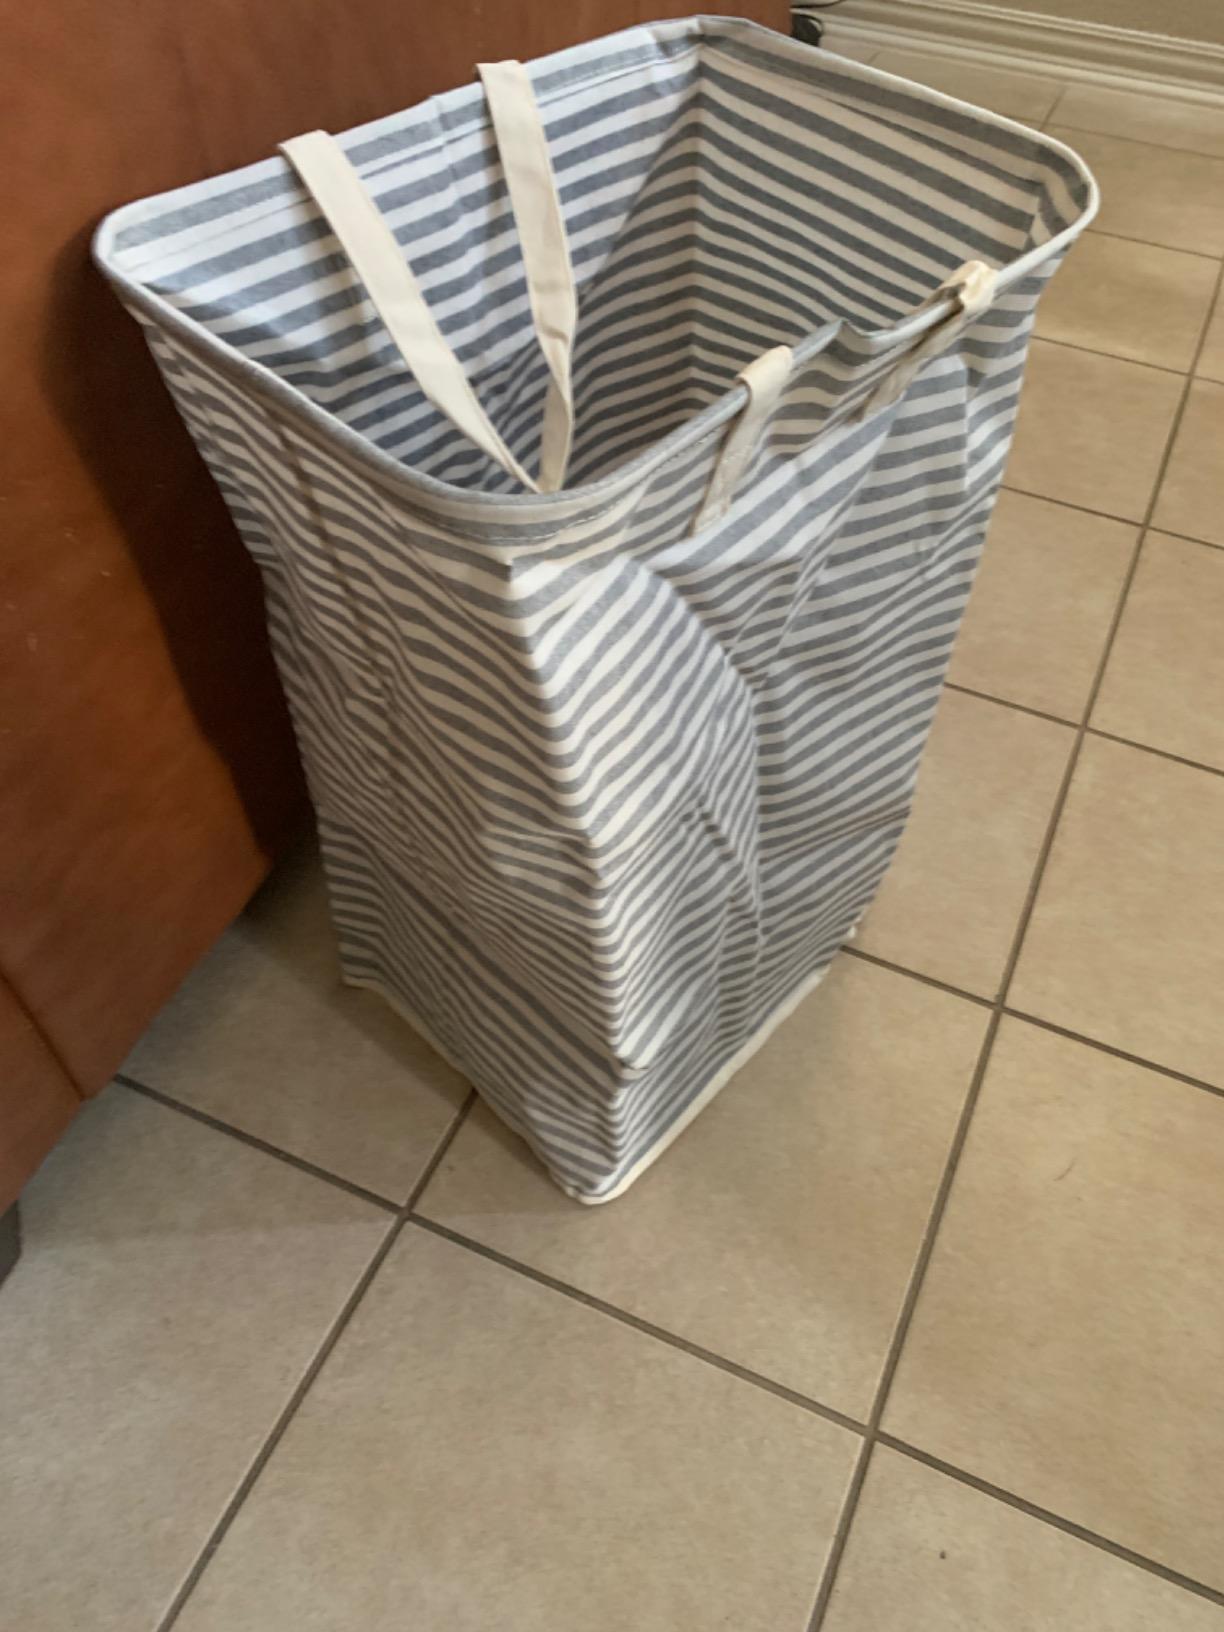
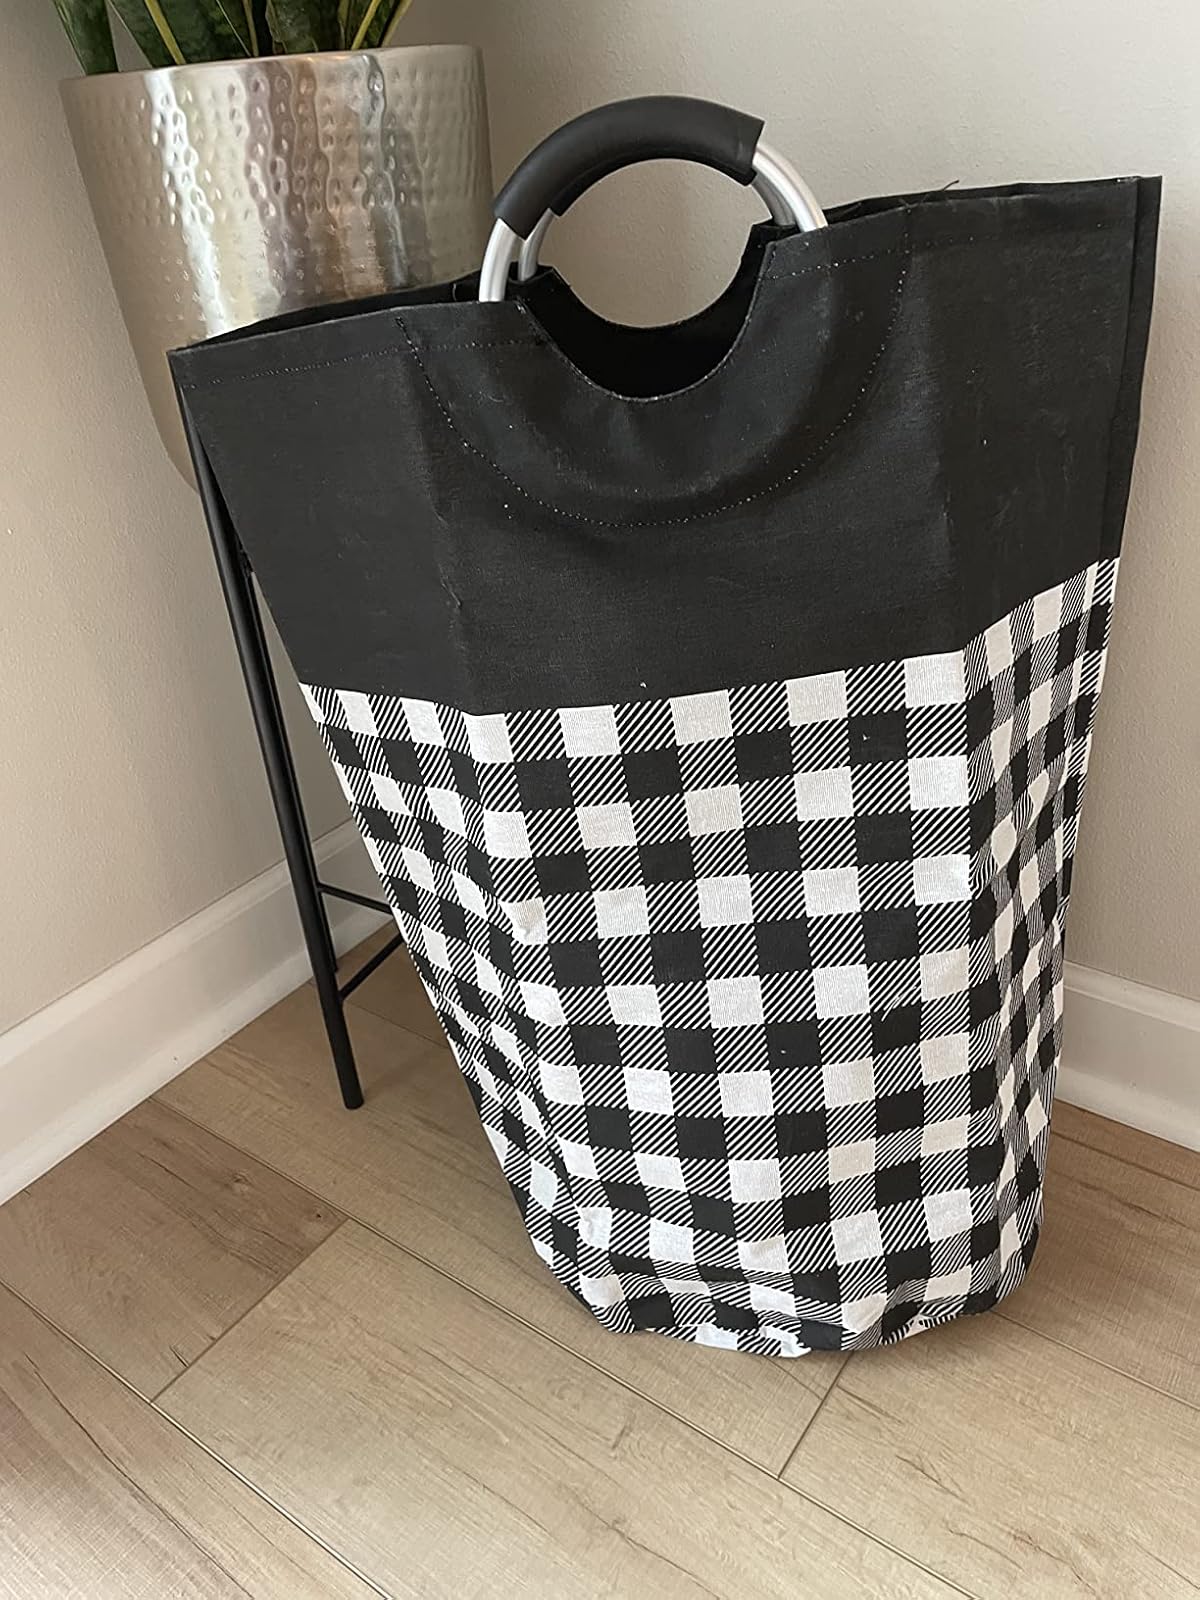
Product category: items_hamper
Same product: no